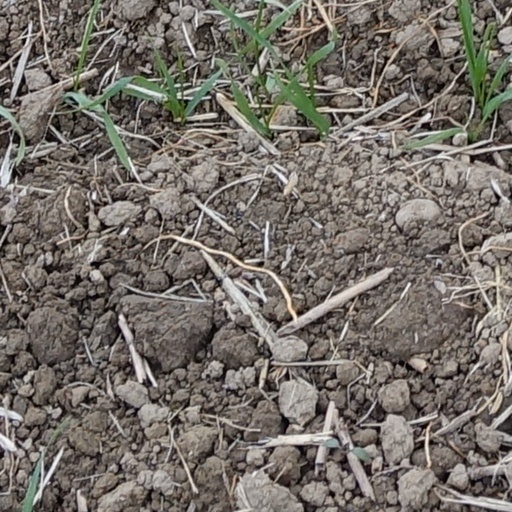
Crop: wheat